Asmara-Massawa Cableway

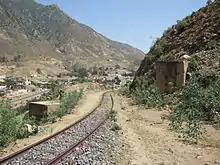
Foundation of pylon of former cableway Massawa-Asmara, above Nefasit

The Asmara-Massawa Cableway was a cableway (or "ropeway") built in Italian Eritrea before World War II. The Eritrean Ropeway, completed in 1937, ran 71.8 km from the south end of Asmara to the city-port of Massawa.